Mabel (singer)

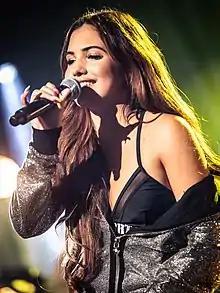
Mabel performing in 2018

Mabel Alabama-Pearl McVey (born 19 February 1996) is a singer and songwriter. The daughter of English music producer Cameron McVey and Swedish singer Neneh Cherry, she rose to prominence in 2017 with her single "Finders Keepers" which peaked at number eight on the UK Singles Chart.